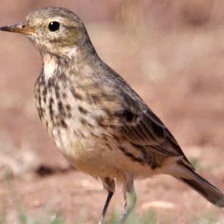
Species: AMERICAN PIPIT
Scientific name: ANTHUS RUBESCENS